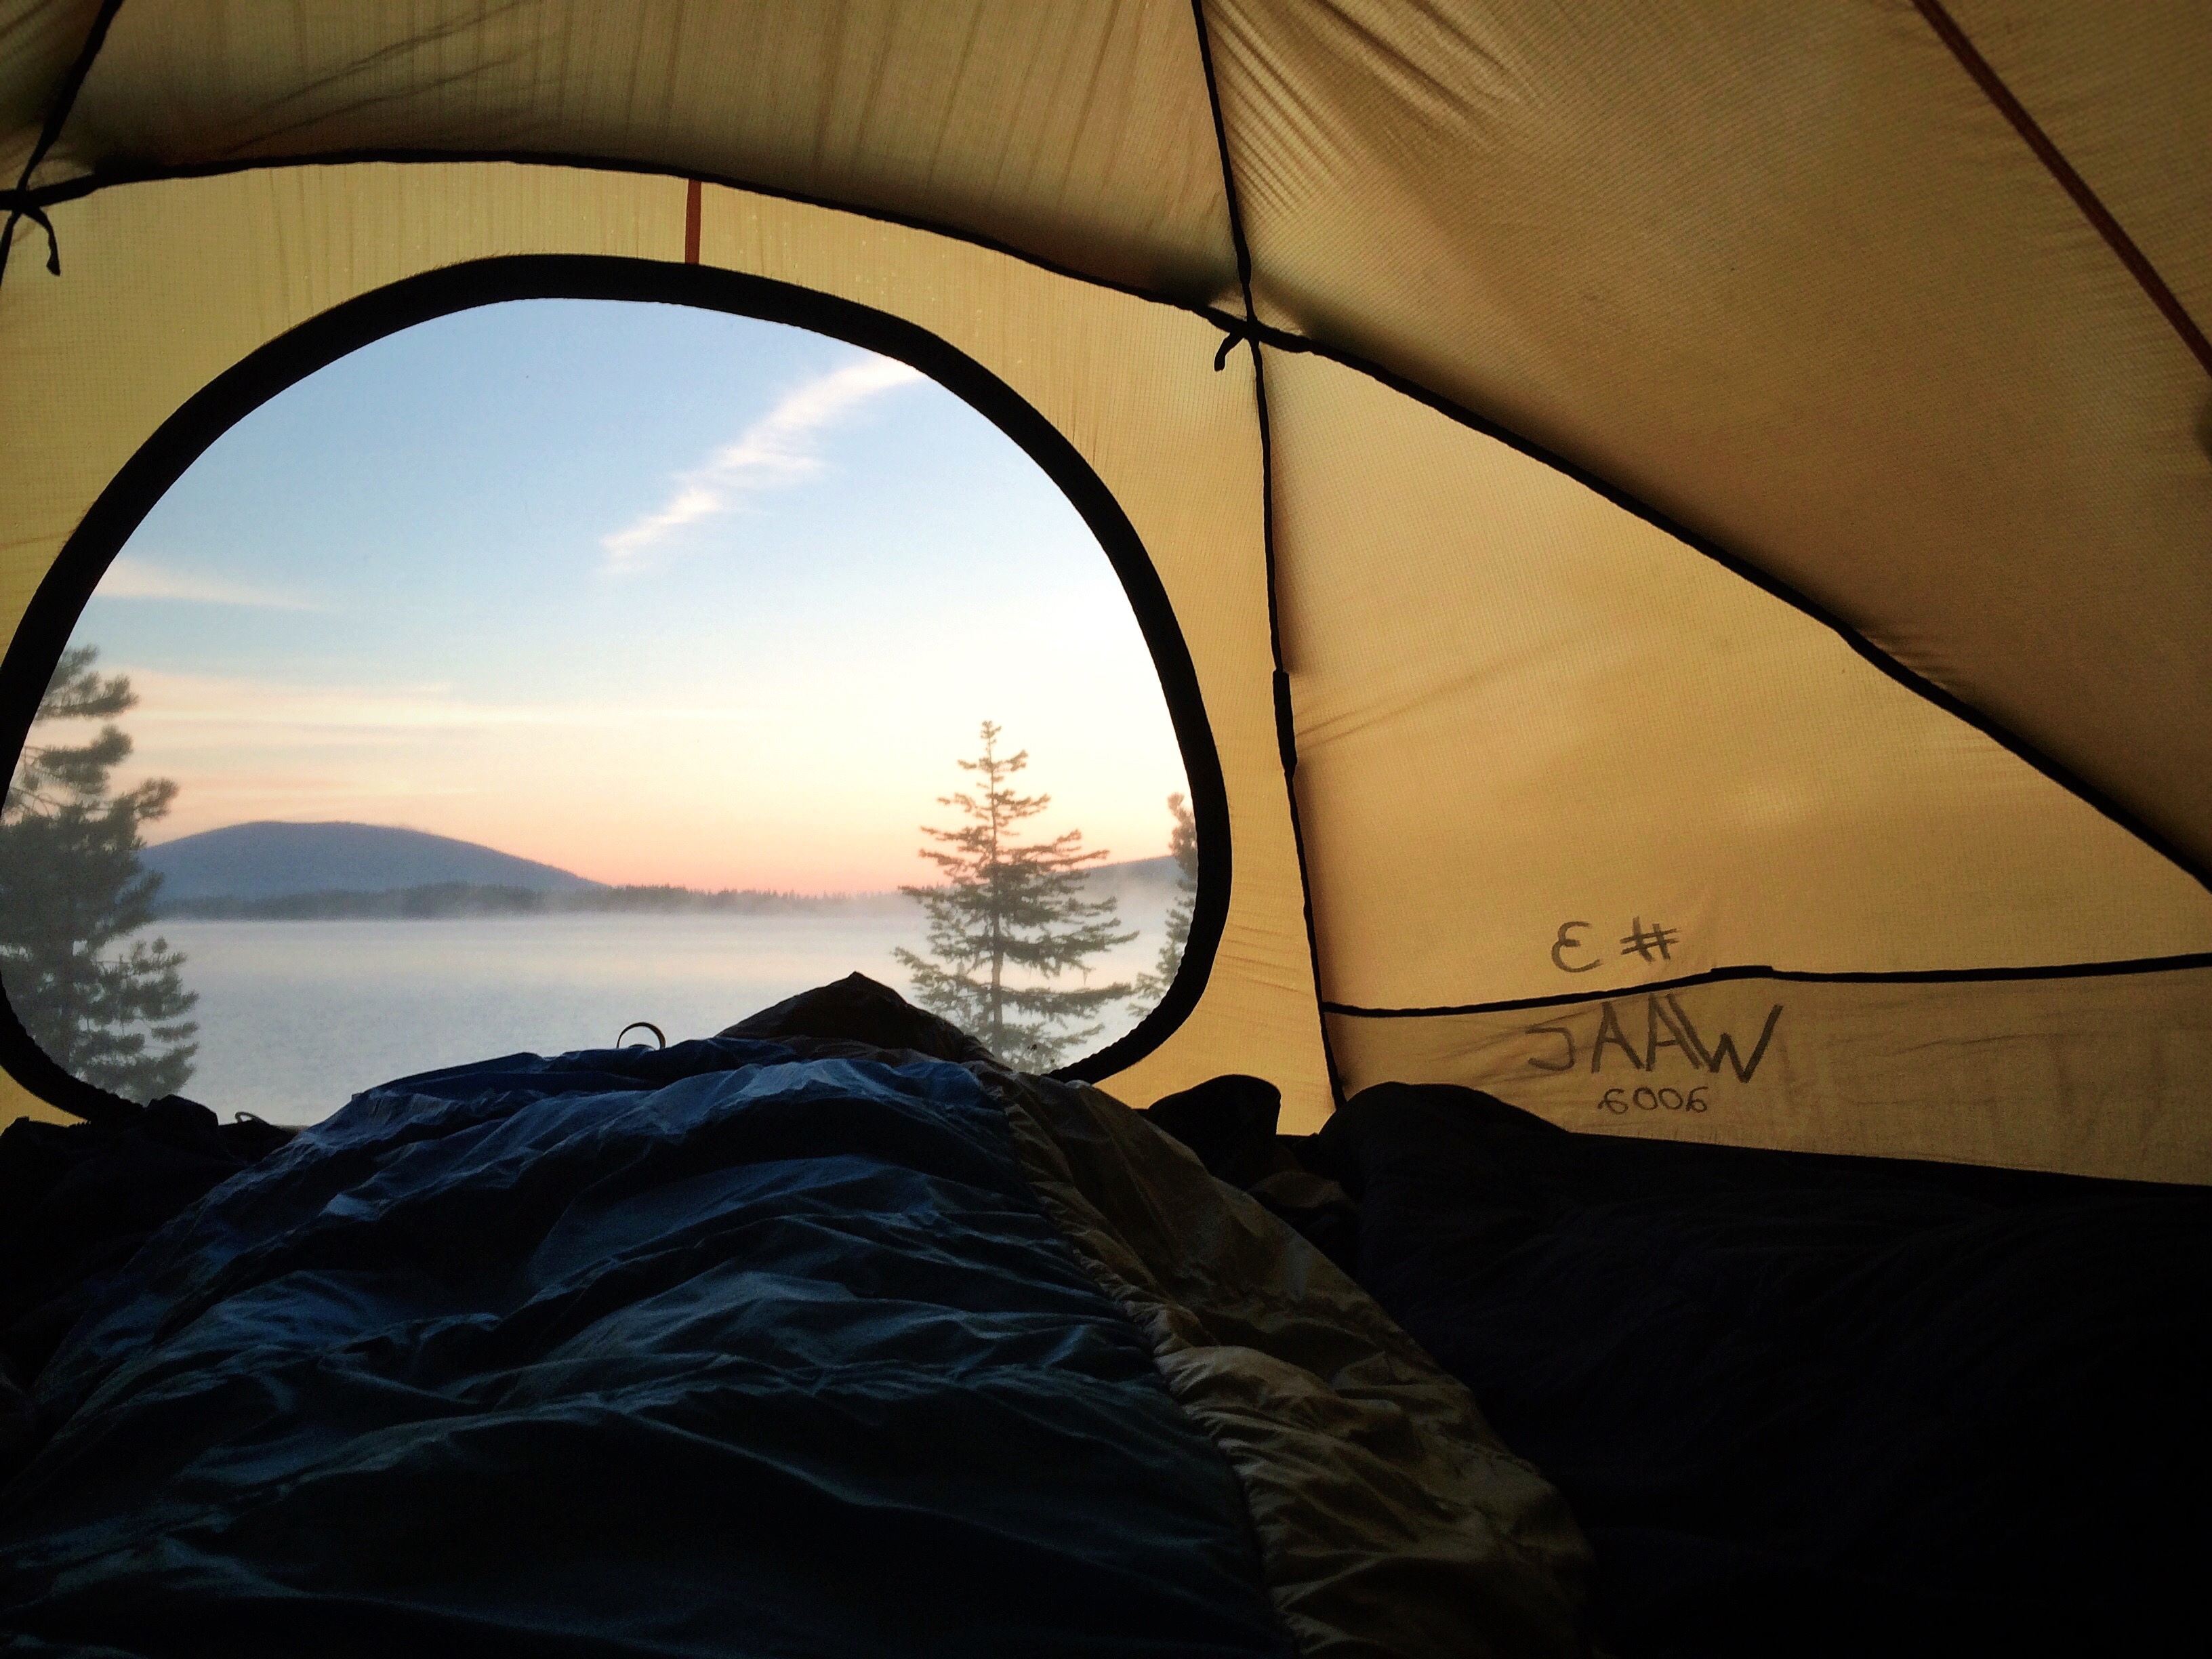
light, sunset, sunlight, morning, window, reflection, color, darkness, shape